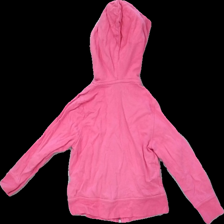
View: back
Type: Hoodie
Category: Children
Brand: Not in the list
Brand text on label: exit
Colors: Pink
Material: 100% cotton
Pattern: Logo print
Cut: Regular
Size: 104
Season: All
Damage location: top center
Damage 2 location: middle right
Damage 3 location: bottom right
Price range: <50
Recommended usage: Reuse
Description: rosa hoodie med logga fram. stretchen i midjan börjar ta slut